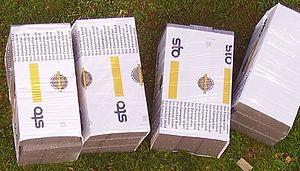
Panneaux isolants de Sto.
Sto est une filiale de la société allemande Sto Se & Co. KGaA, spécialisée dans les matériaux de construction et la fabrication de peintures et d'enduits.